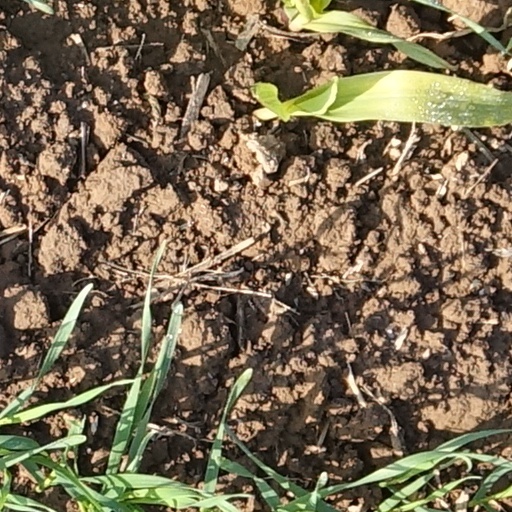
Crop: wheat